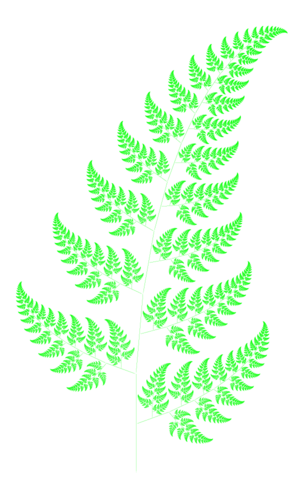
Une figure fractale est un objet mathématique, telle une courbe ou une surface, qui présente une structure similaire à toutes les échelles.